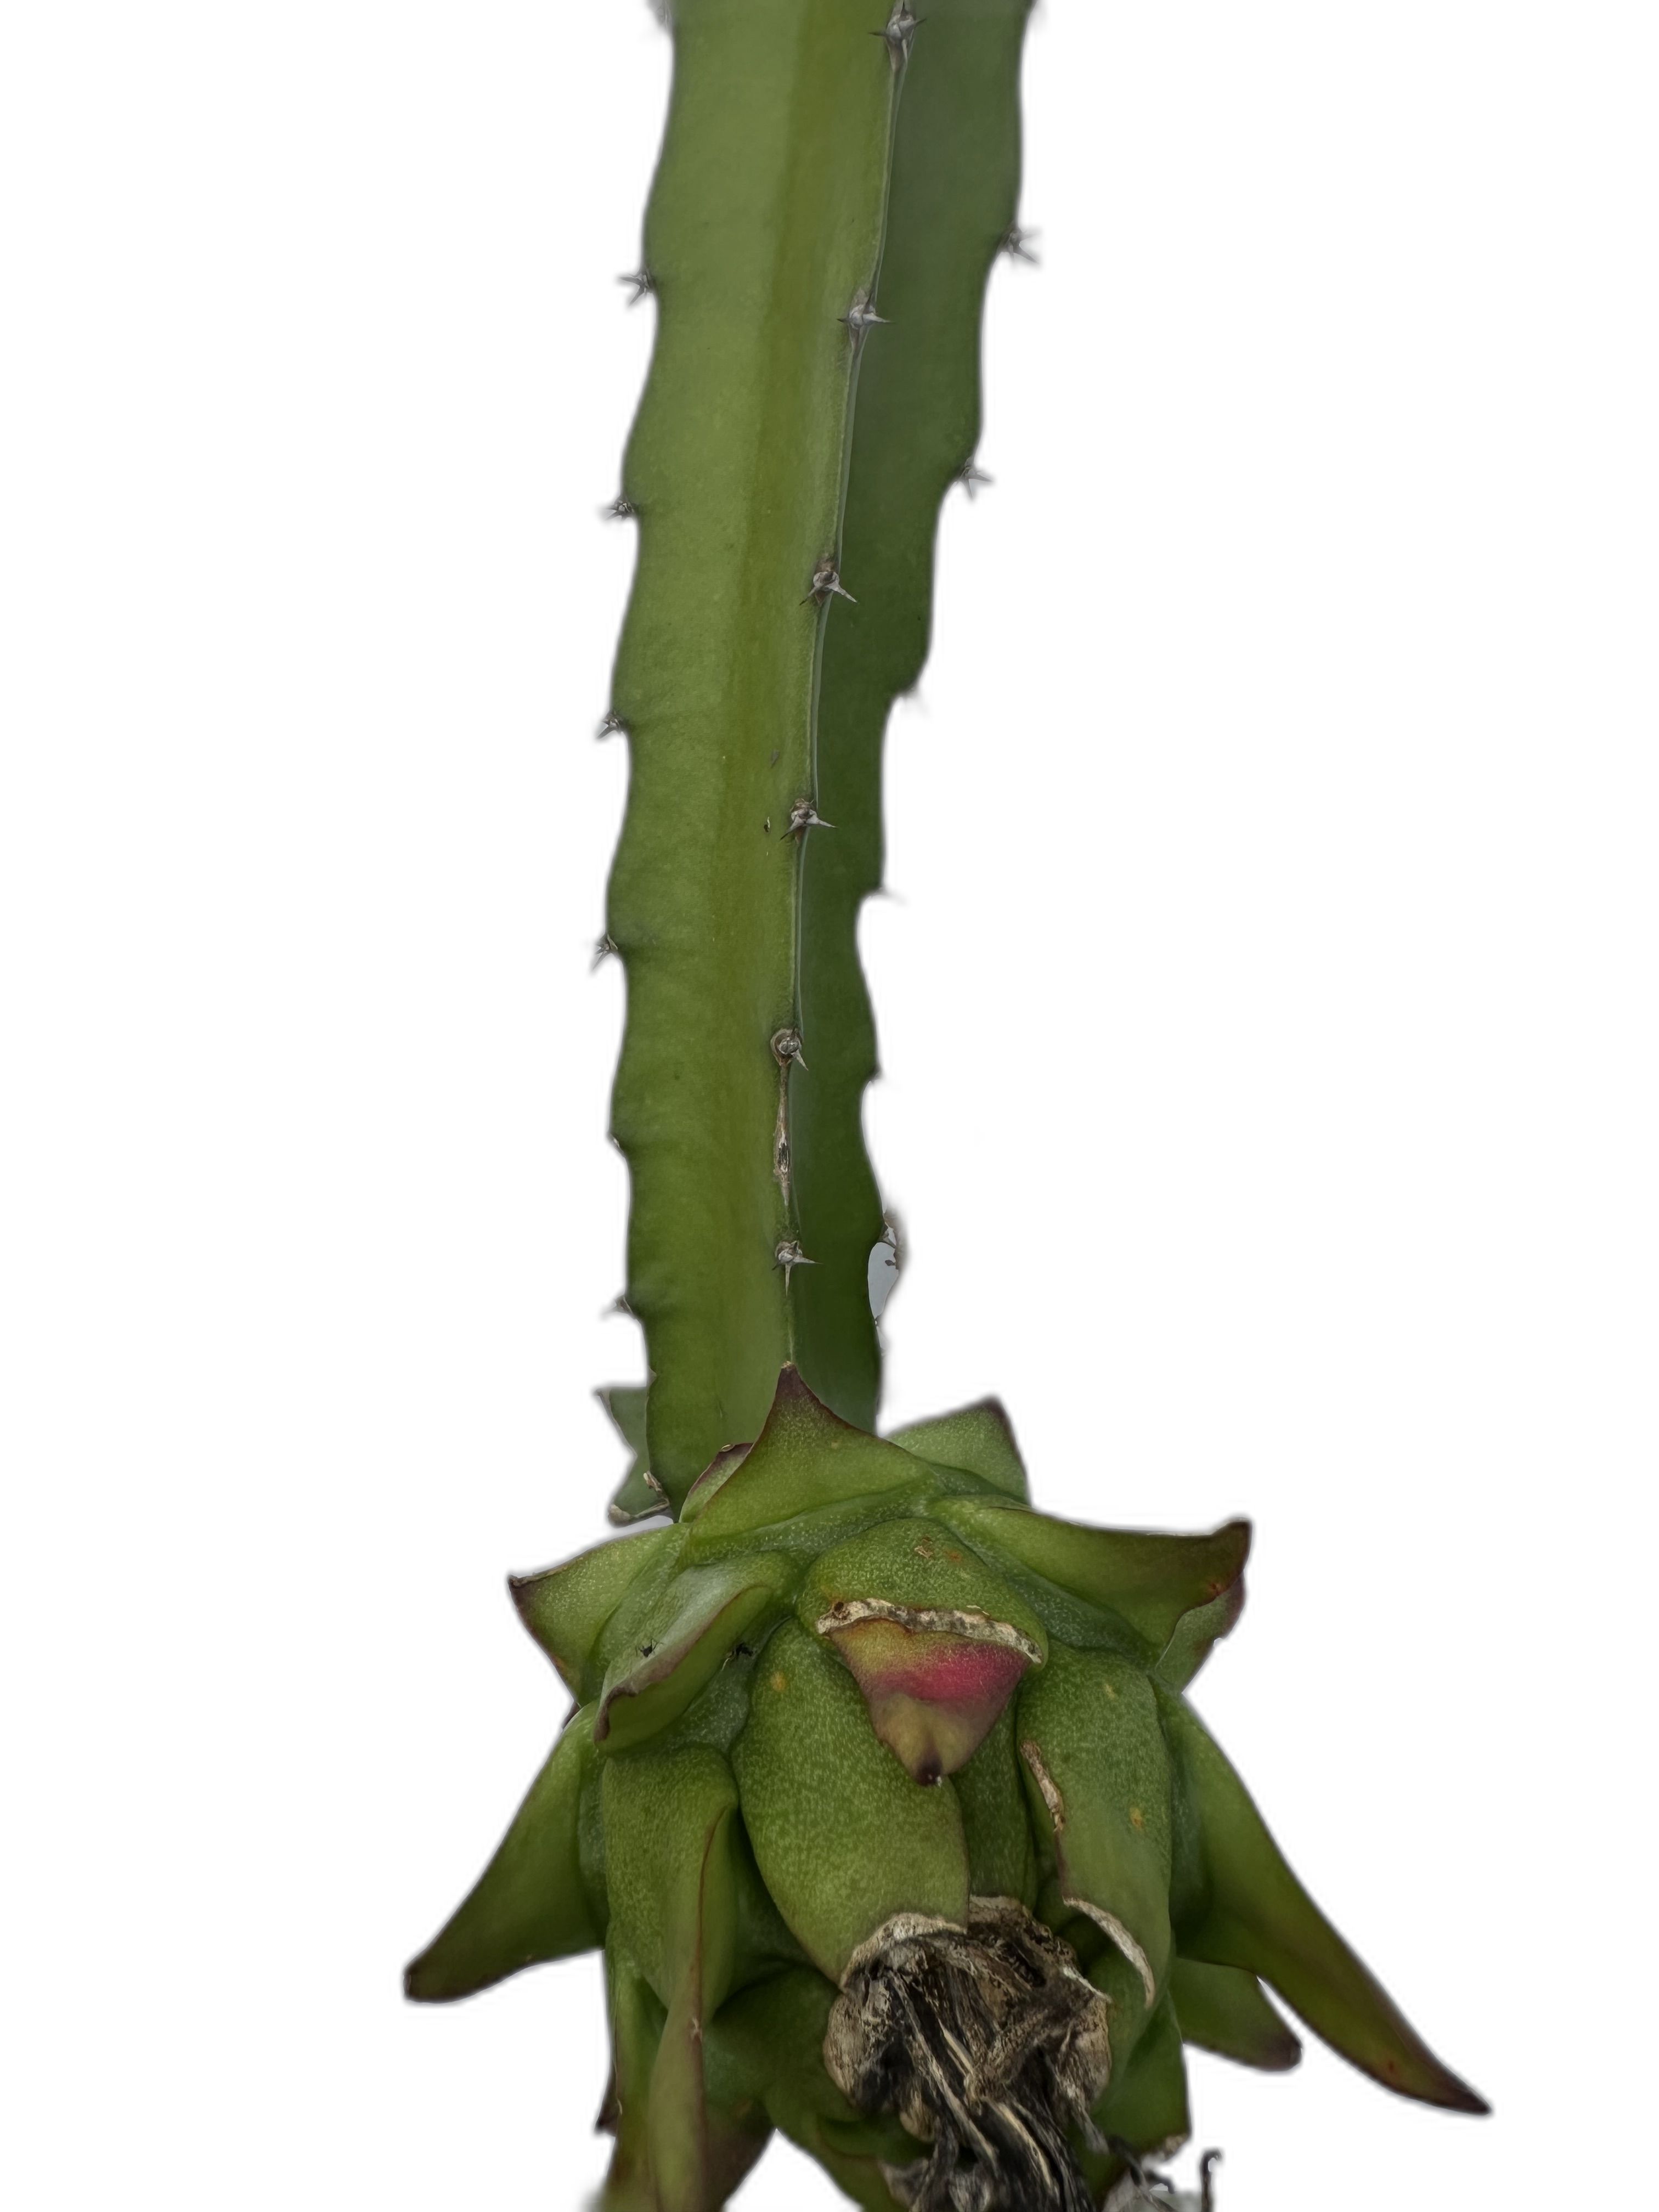
Label: Good fruit